Isaac Díaz Pardo

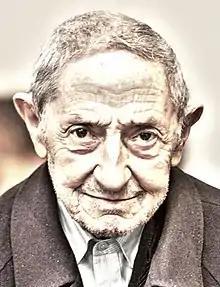
Isaac Díaz Pardo

He was an intellectual galicianist, painter, ceramist, designer, editor and businessman.